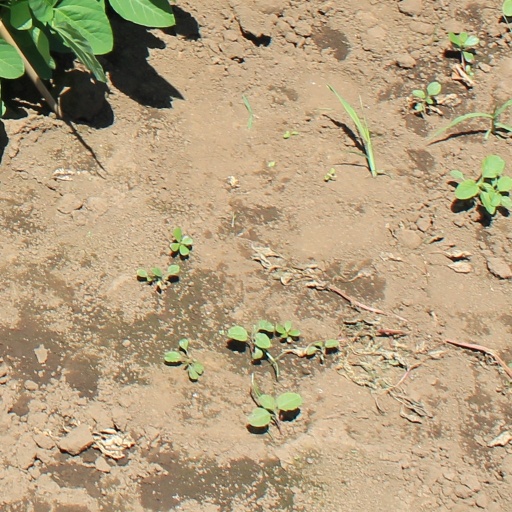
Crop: soybean